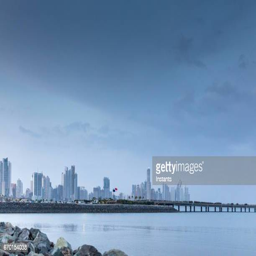
panoramic view of the modern side with its high rise buildings , right by bodies of water .